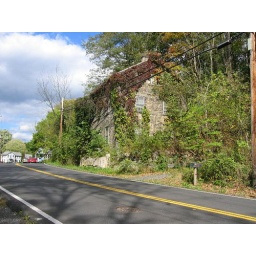
A jog down the street - this house must have been awesome back in the day.